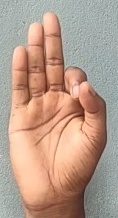
ASL sign: F